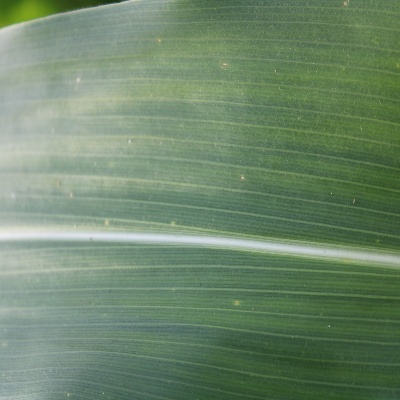
Crop: Maize
Condition: leaf spot